Karol Pinkas

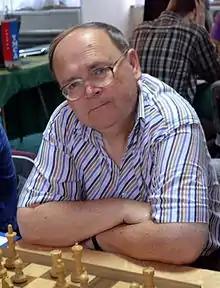
Pinkas in 2011

Karol Pinkas (13 February 1950 – 7 June 2023) was a Polish chess International Master (1986).